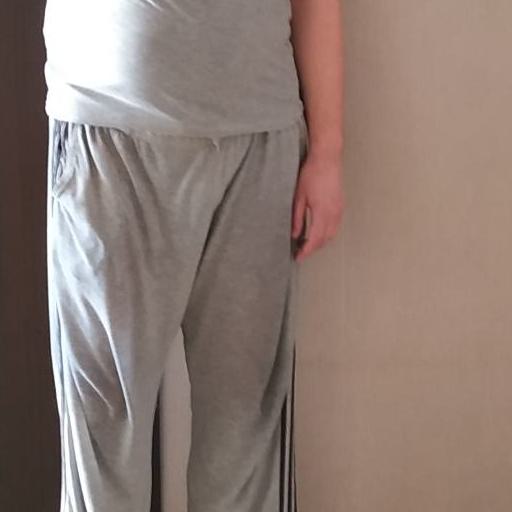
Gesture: no_gesture